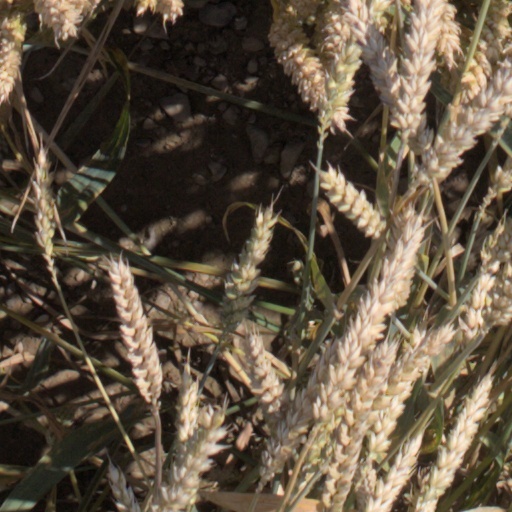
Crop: wheat